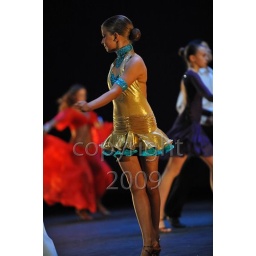
The person in the red dress in edyta sliwinska !!!!!!!!!!!!!!!!!!!!!!!!!!!!!!